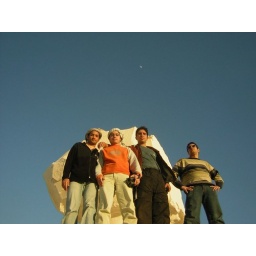
mashroom rock white desert.. moon is in the sky